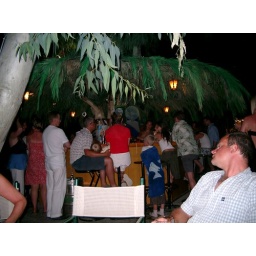
The tree bar on Lefkas on the final night. Notice the eucalyptus tree in the middle.